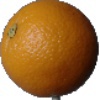
Label: Orange 1